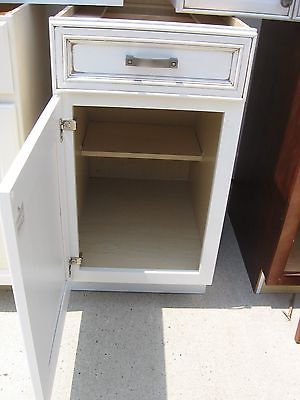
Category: cabinet